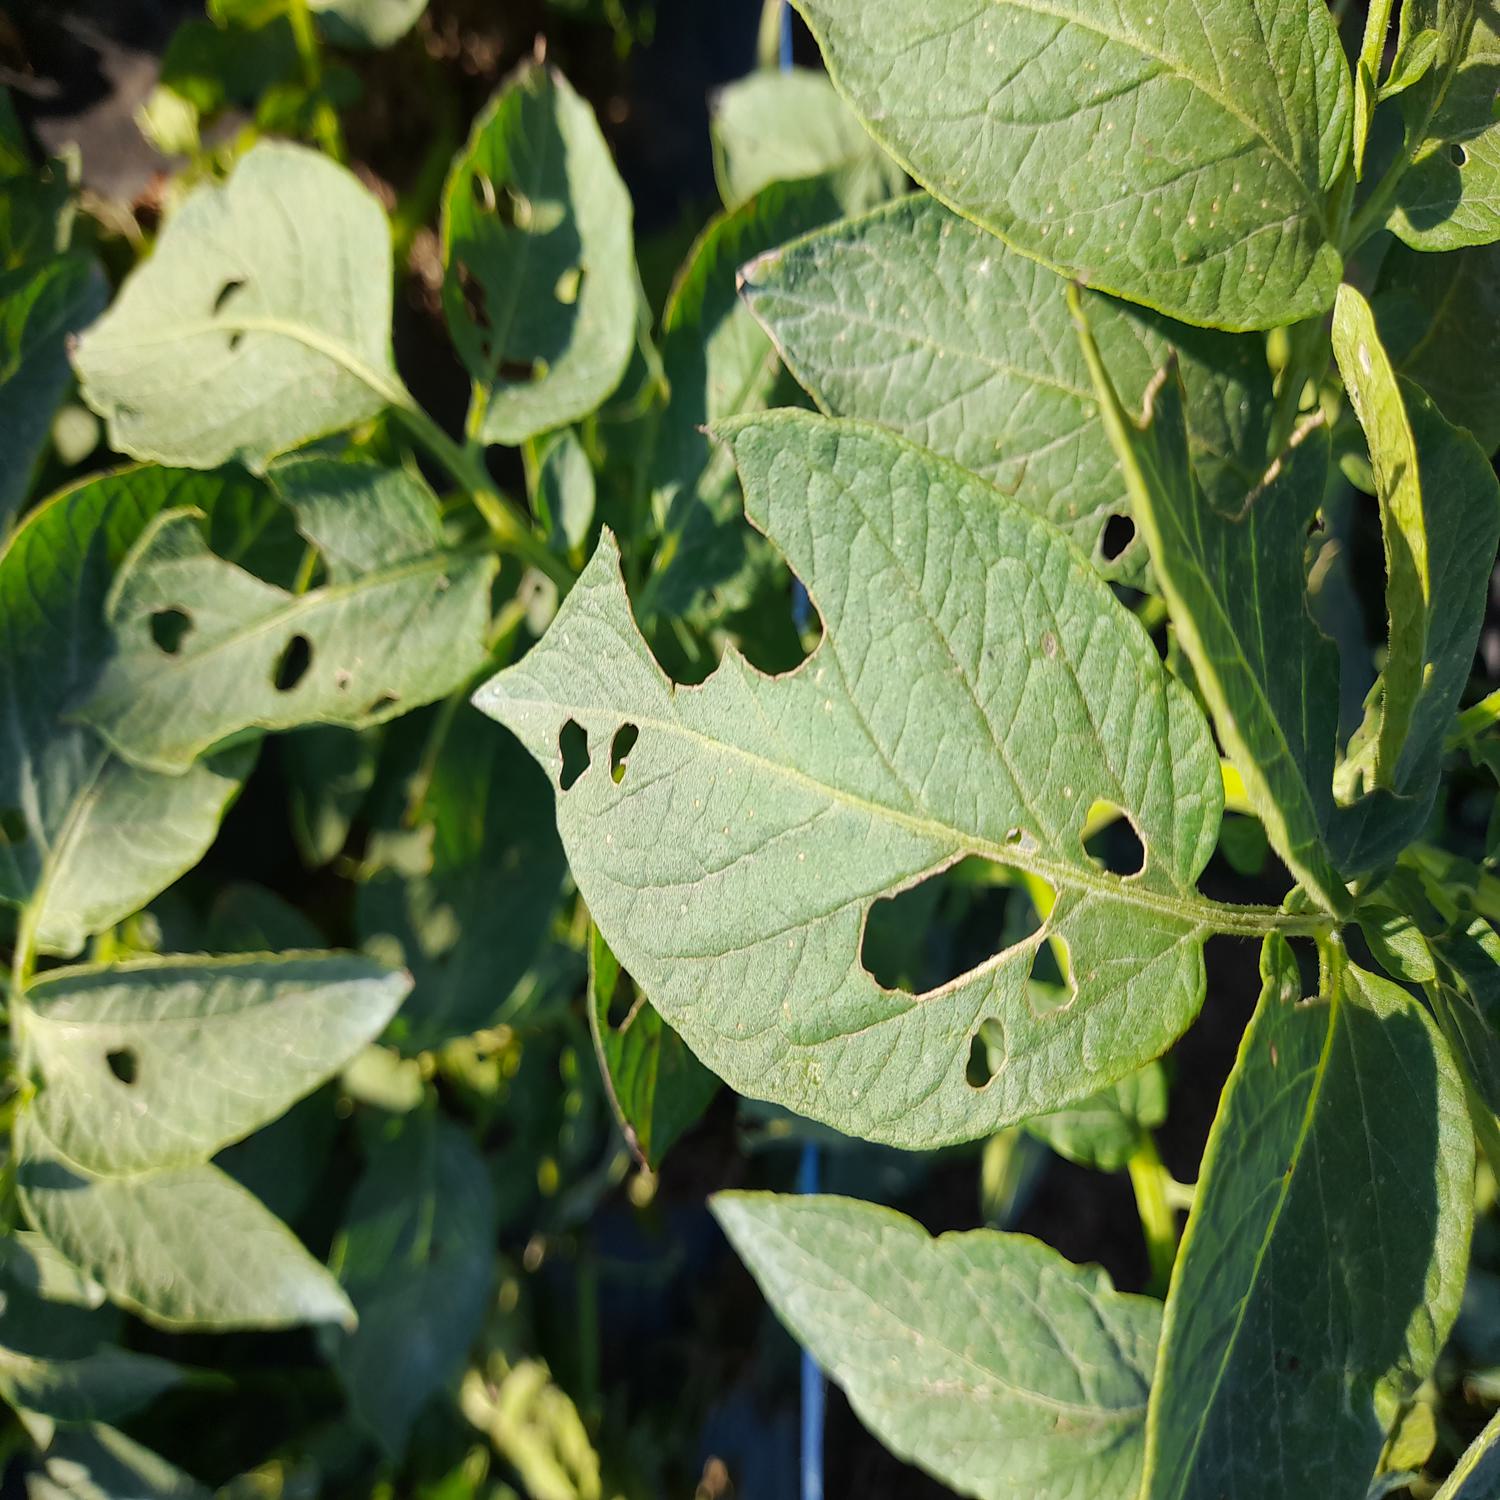
Label: Pest